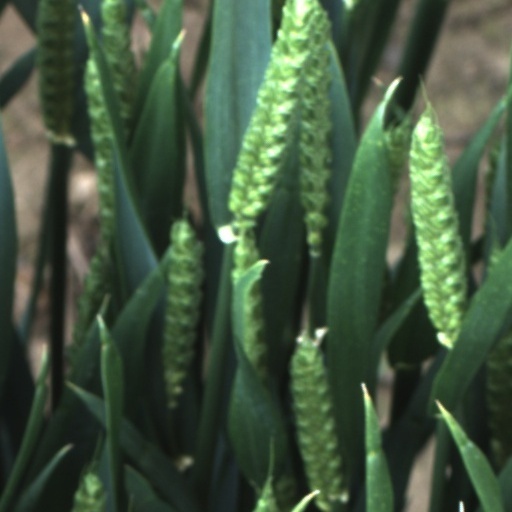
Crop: wheat